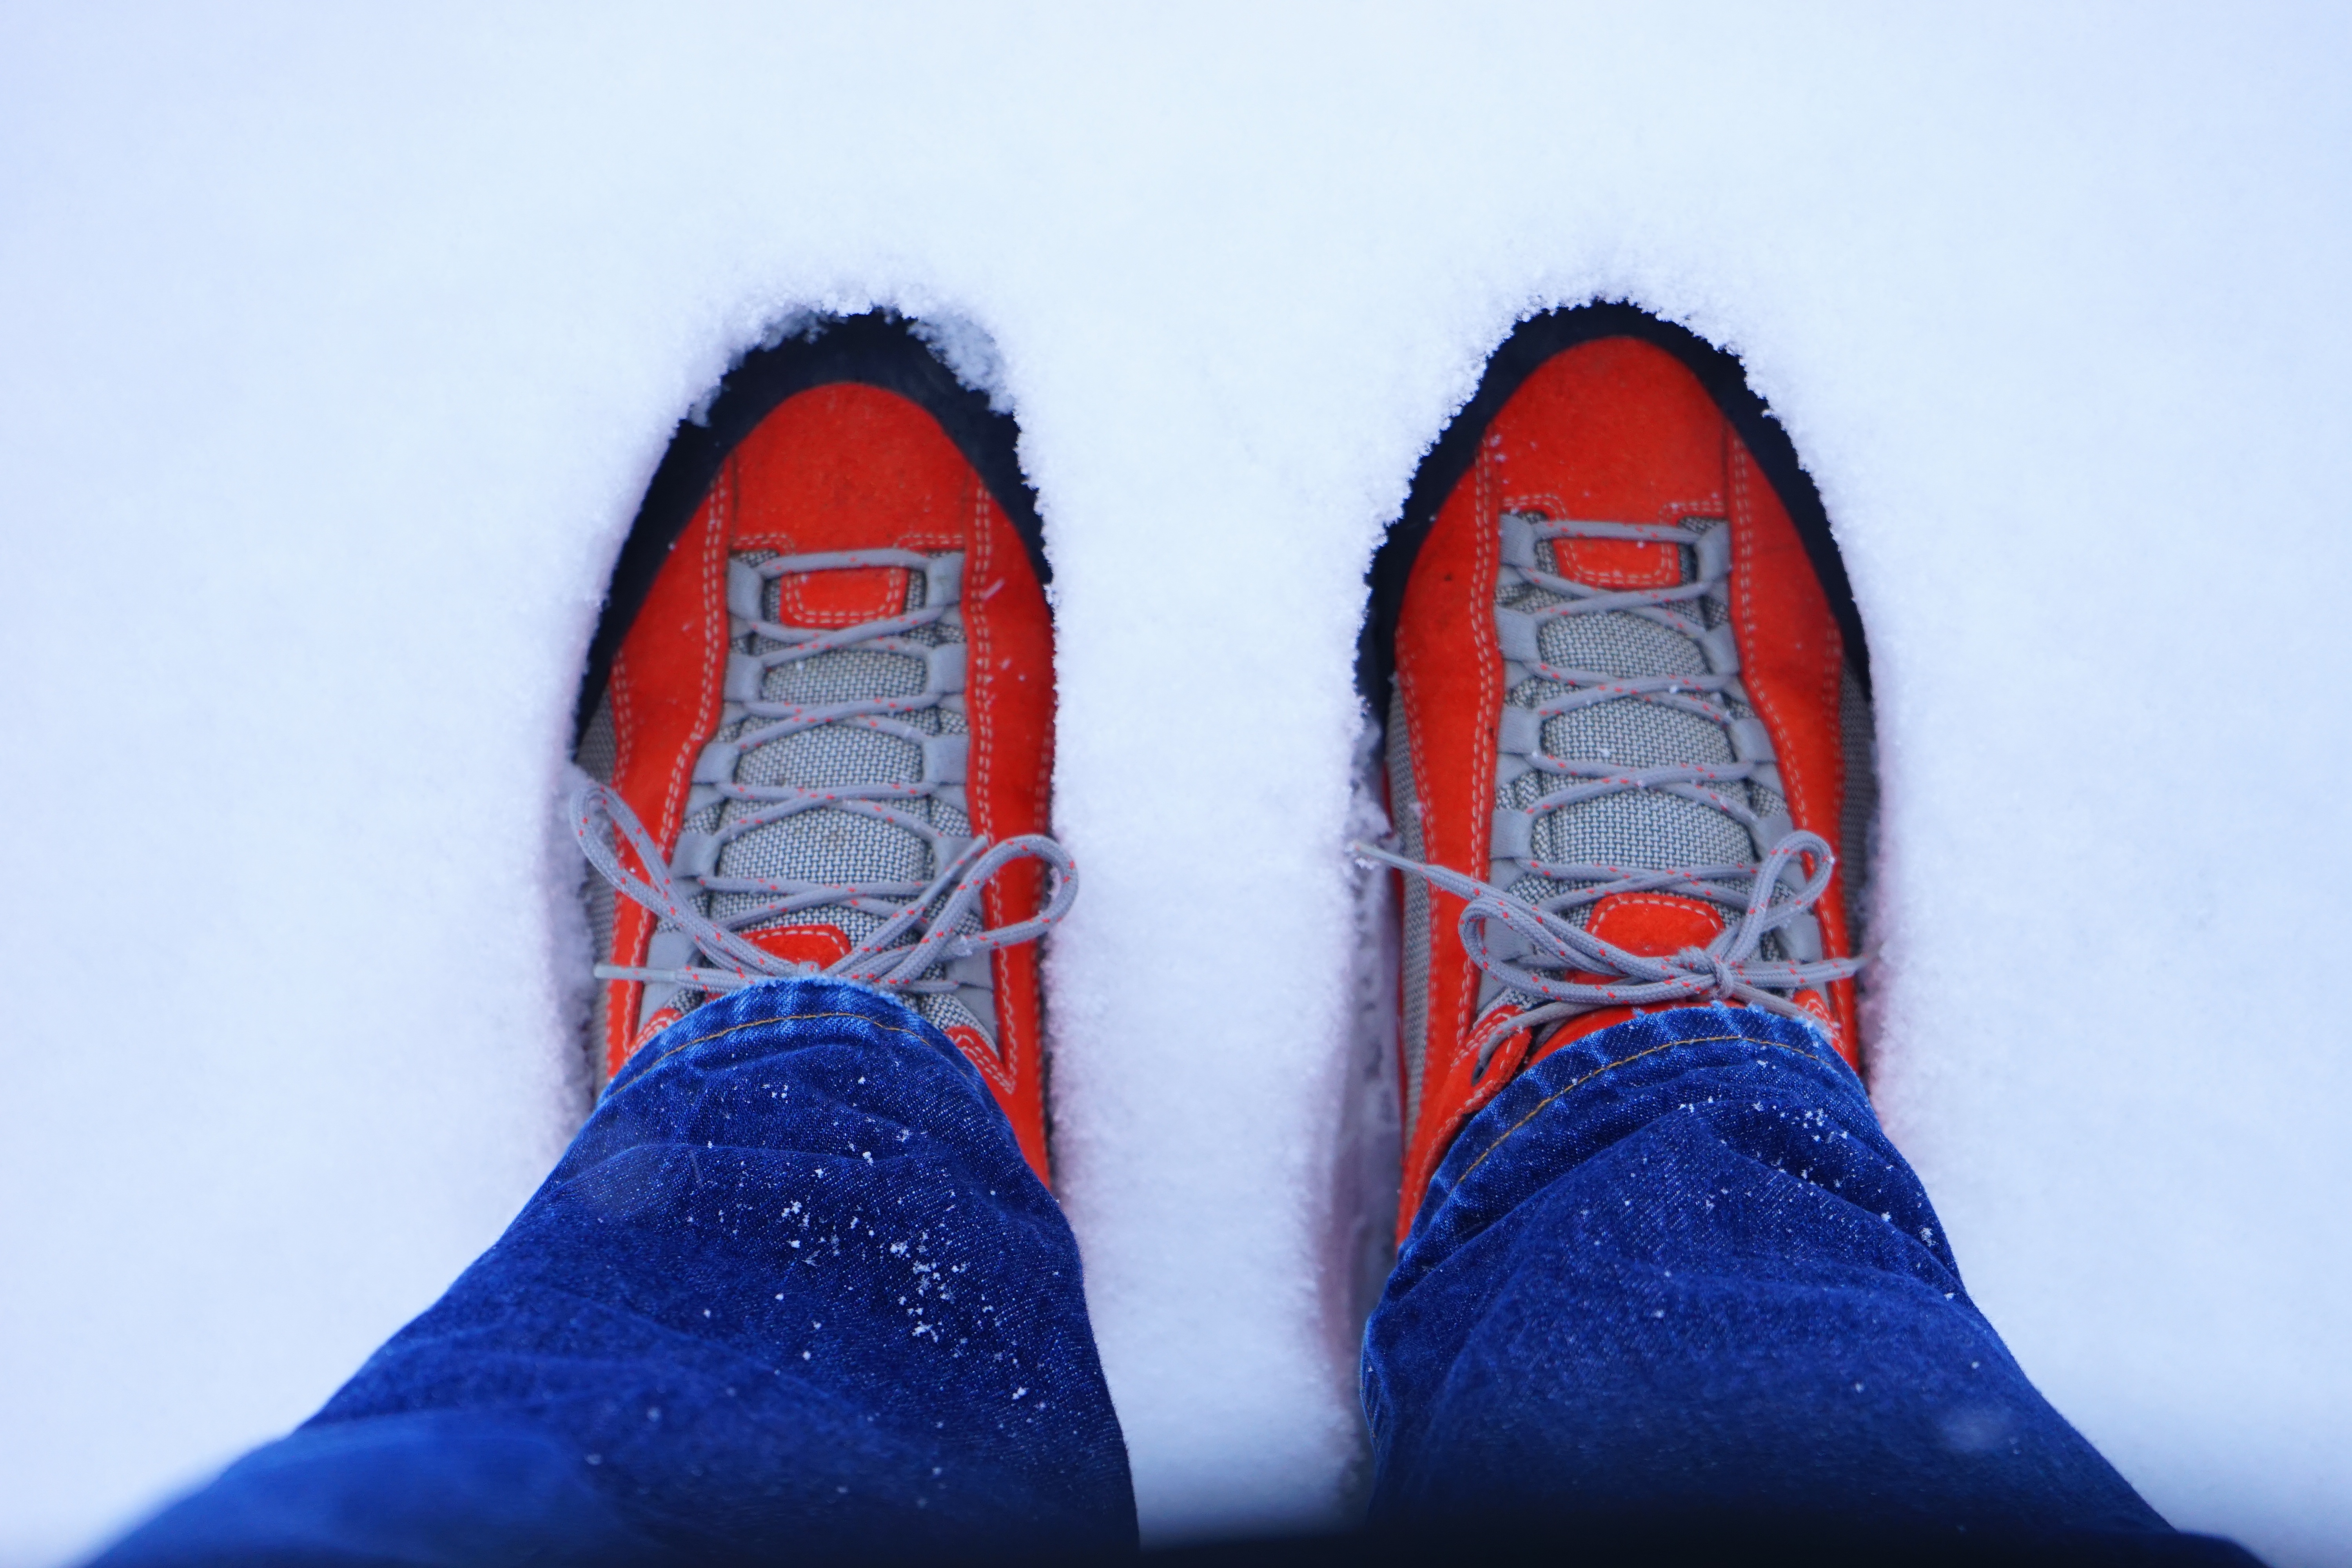
person, shoe, snow, cold, winter, light, feet, orange, red, color, human, blue, season, shoes, stand, sneakers, footwear, ice cold, electric blue